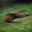
Label: otter